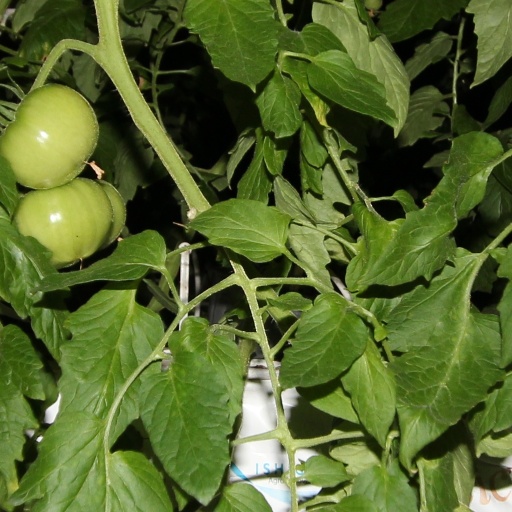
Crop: tomato